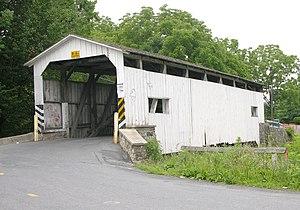
Ephrata Township est un township situé au nord de la partie centrale du comté de Lancaster, en Pennsylvanie, aux États-Unis. En 2010, il comptait une population de 9 400 habitants.